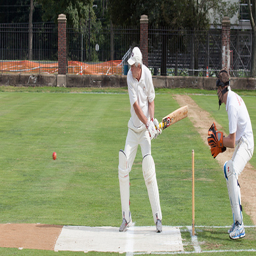
A player swings a cricket bat on the playing field.
A cricket player starting his swing towards the ball.
A man about to swing his cricket bat.
A man holding a cricket bat as a red ball approaches him.
a cricket player gettign ready to hit the ball